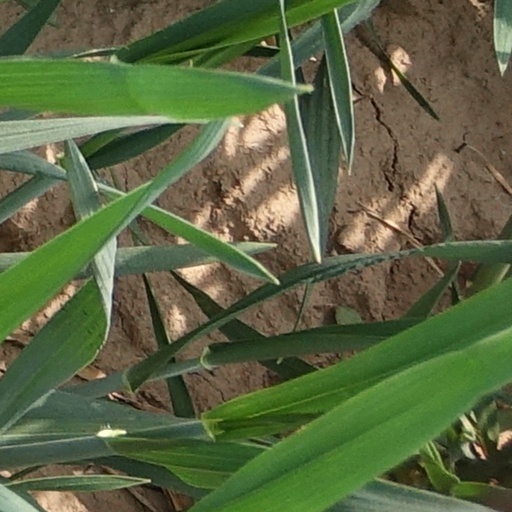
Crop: wheat